The Last House on the Left (2009 film)

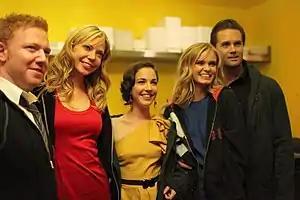
Cast of "Last House on the Left" at the premiere in Los Angeles, 2009

In August 2006, Rogue Pictures finalized a deal to remake "The Last House on the Left" (1972) with original writer and director Wes Craven as a producer. The company intended to preserve the storyline of the original film. In September 2006, it was announced that Craven had formed a production company, Midnight Pictures, under the umbrella of Rogue Pictures, and the remake for "The Last House on the Left" was selected as the company's first project. One of the reasons Craven agreed to remake "The Last House on the Left" was because of the money involved. In 1972, he did not have the budget to film every piece of the story he wanted to tell.